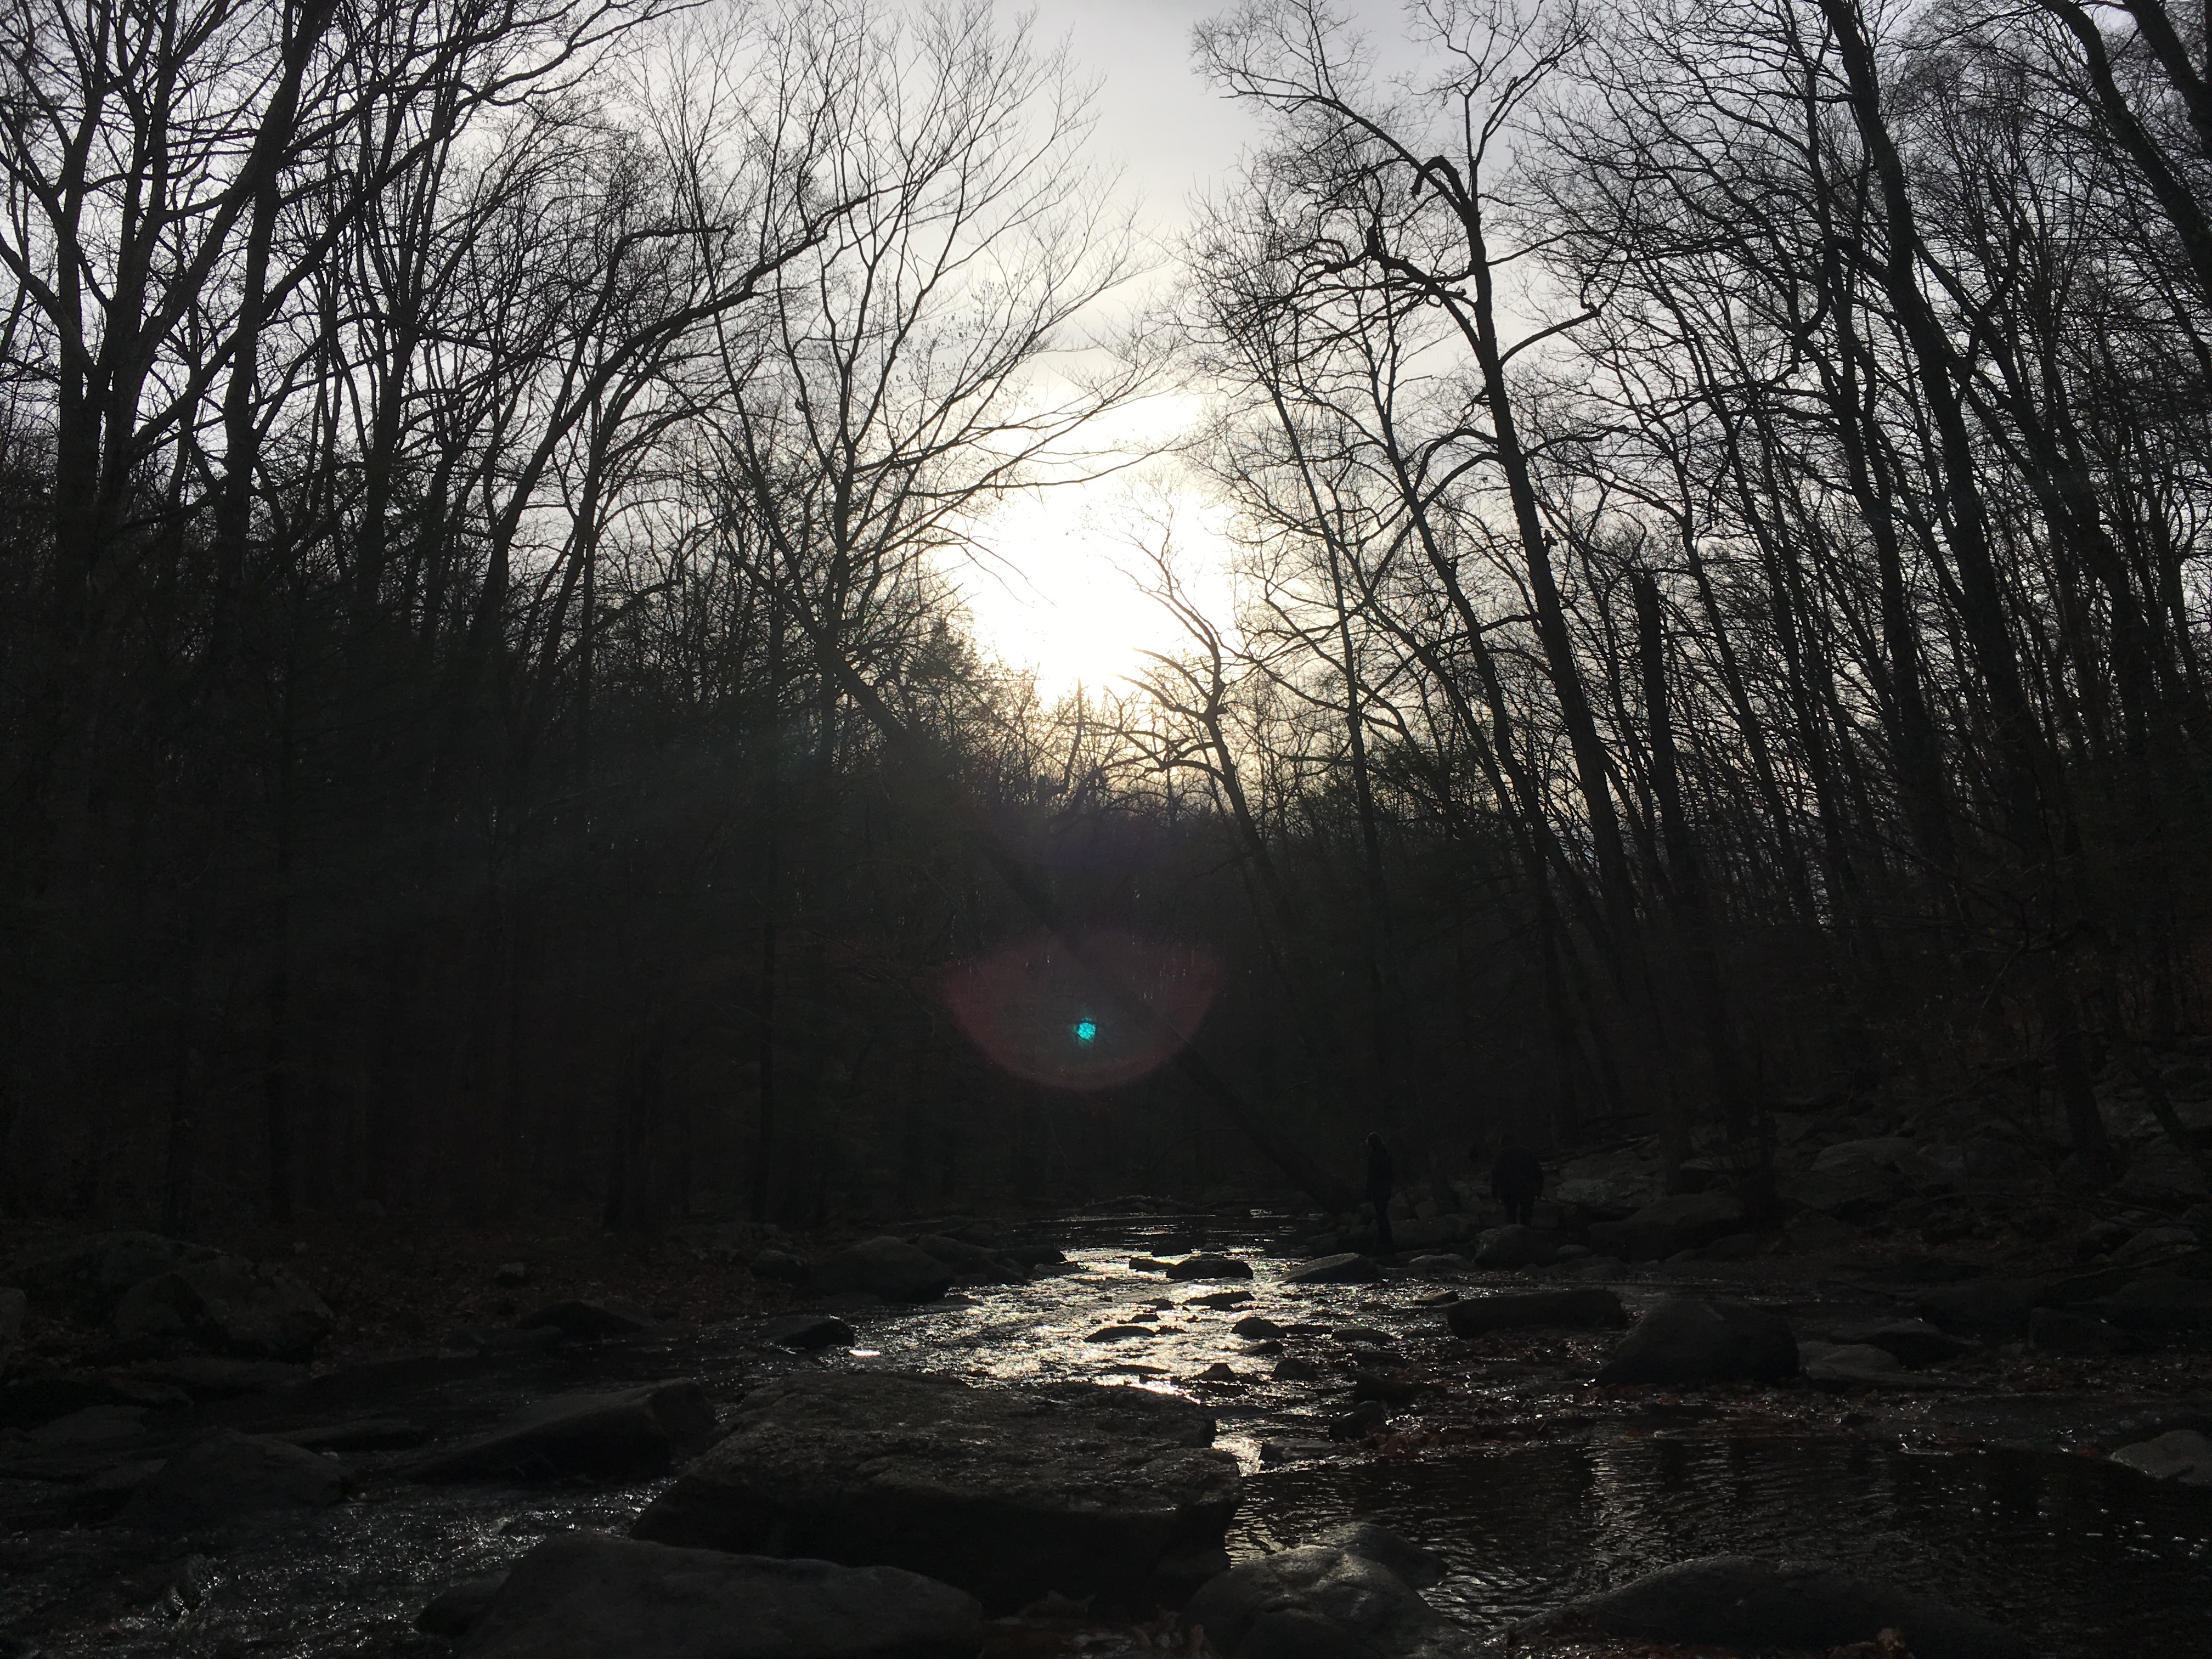
tree, nature, forest, snow, winter, light, sun, fog, sunrise, mist, night, sunlight, morning, dawn, atmosphere, dusk, evening, reflection, weather, darkness, moonlight, astronomical object, atmospheric phenomenon